Jeremiah Van Rensselaer

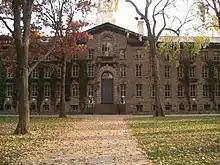
Nassau Hall, at Princeton University (then, the College of New Jersey)

Jeremiah Van Rensselaer was born on August 27, 1738, at the main home of his family's manor, "Rensselaerswyck" in the Province of New York, in what is now the city of Watervliet. His parents were Johannes Van Rensselaer (1708–1793) and Engeltie "Angelica" Livingston (1698–1747), who married in 1734. He was the third of six children: Catherine (b. 1734), Margarita (b. 1736), Jeremiah, Robert (b. 1740), Hendrick (b. 1742), and James (b. 1747). His mother died before he was 10 years-old and his father remarried, to Gertrude van Cortlandt.